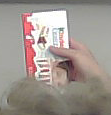
Product: kinder_chocolate